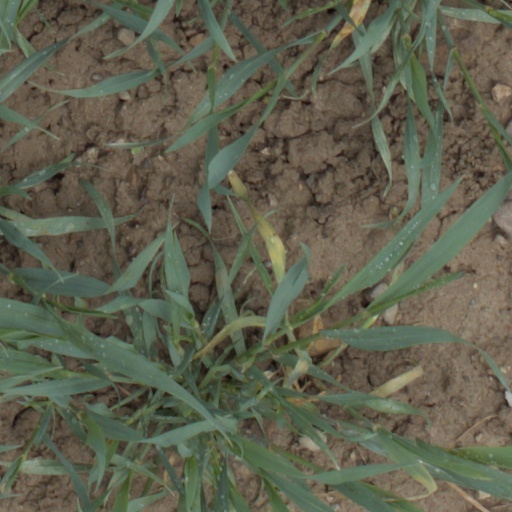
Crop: wheat